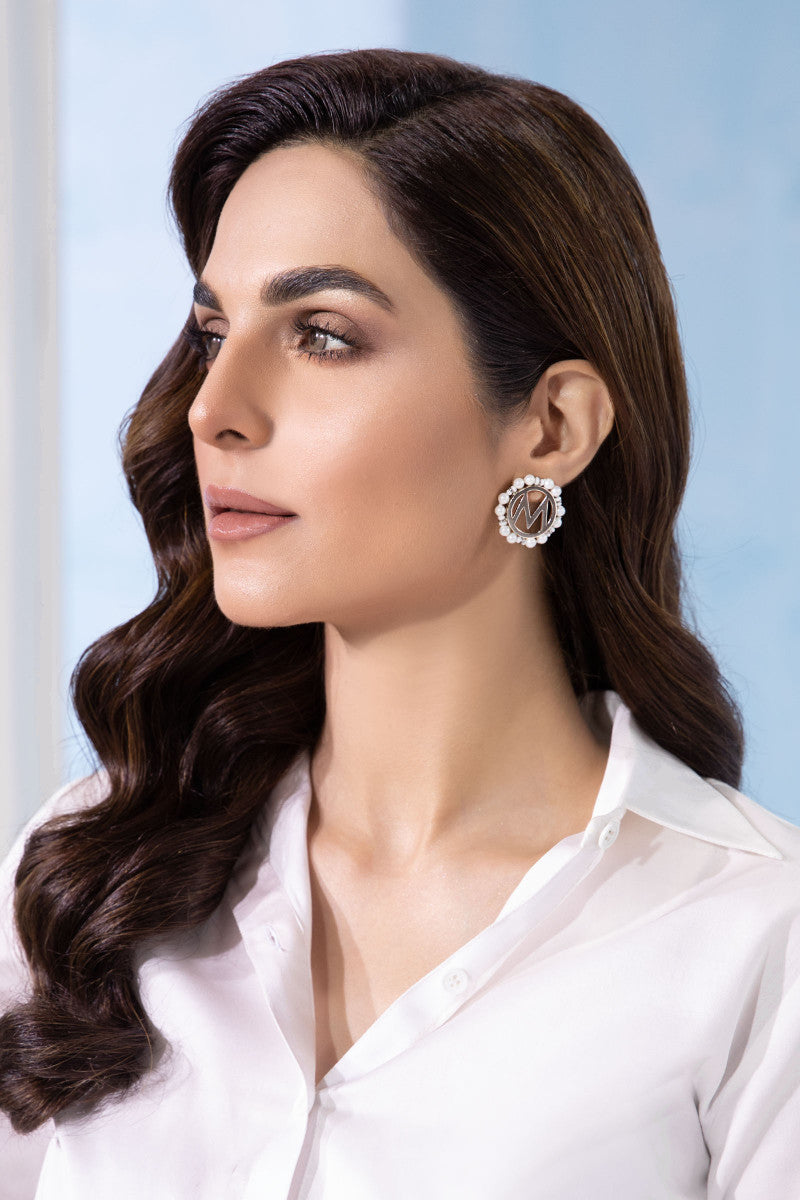
white pearl earring